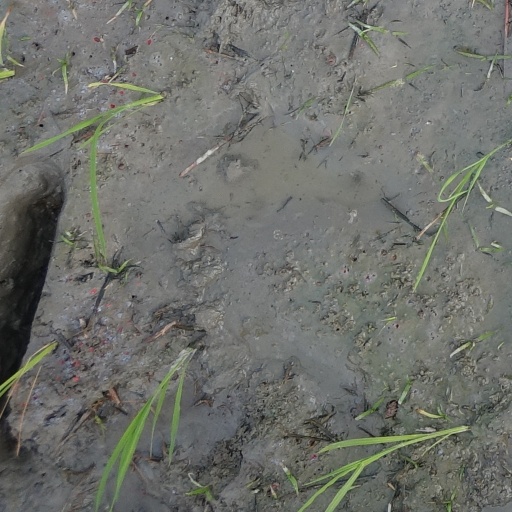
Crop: rice